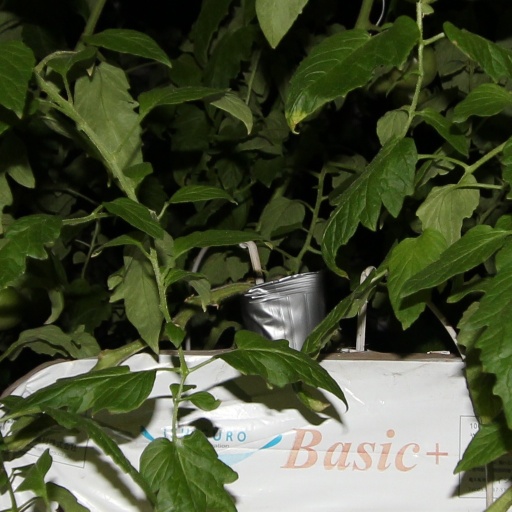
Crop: tomato